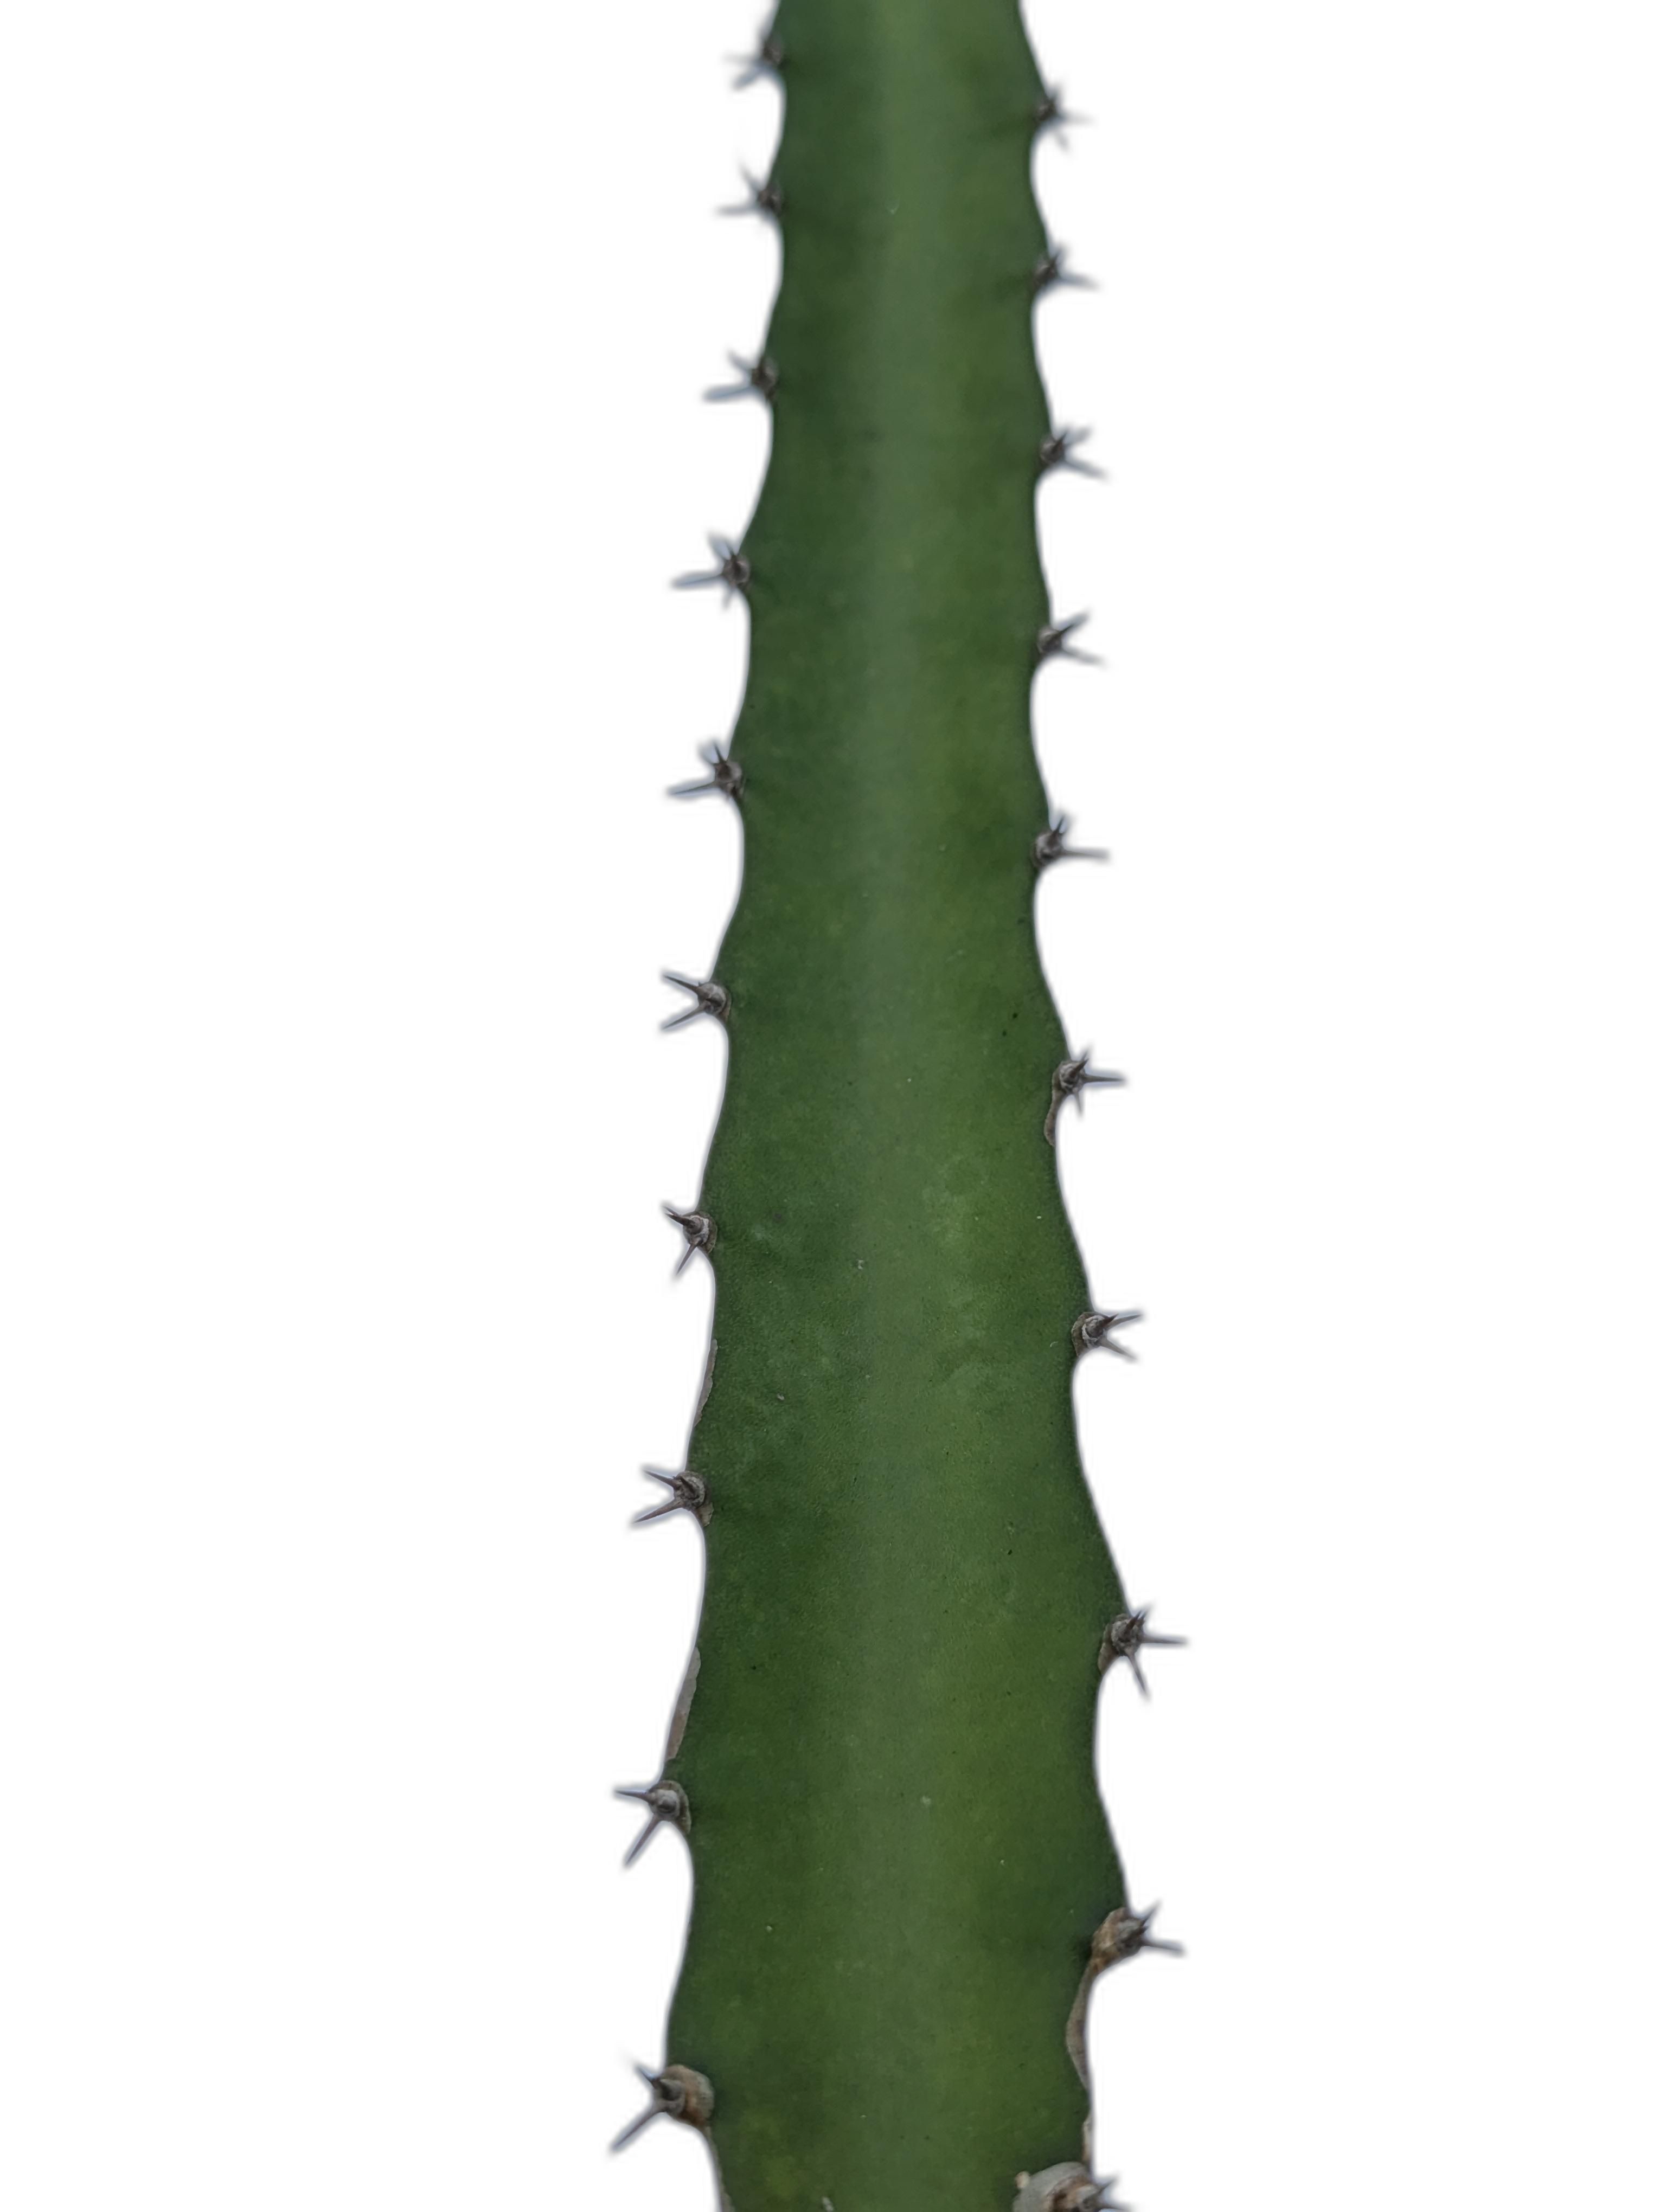
Label: Good leaf